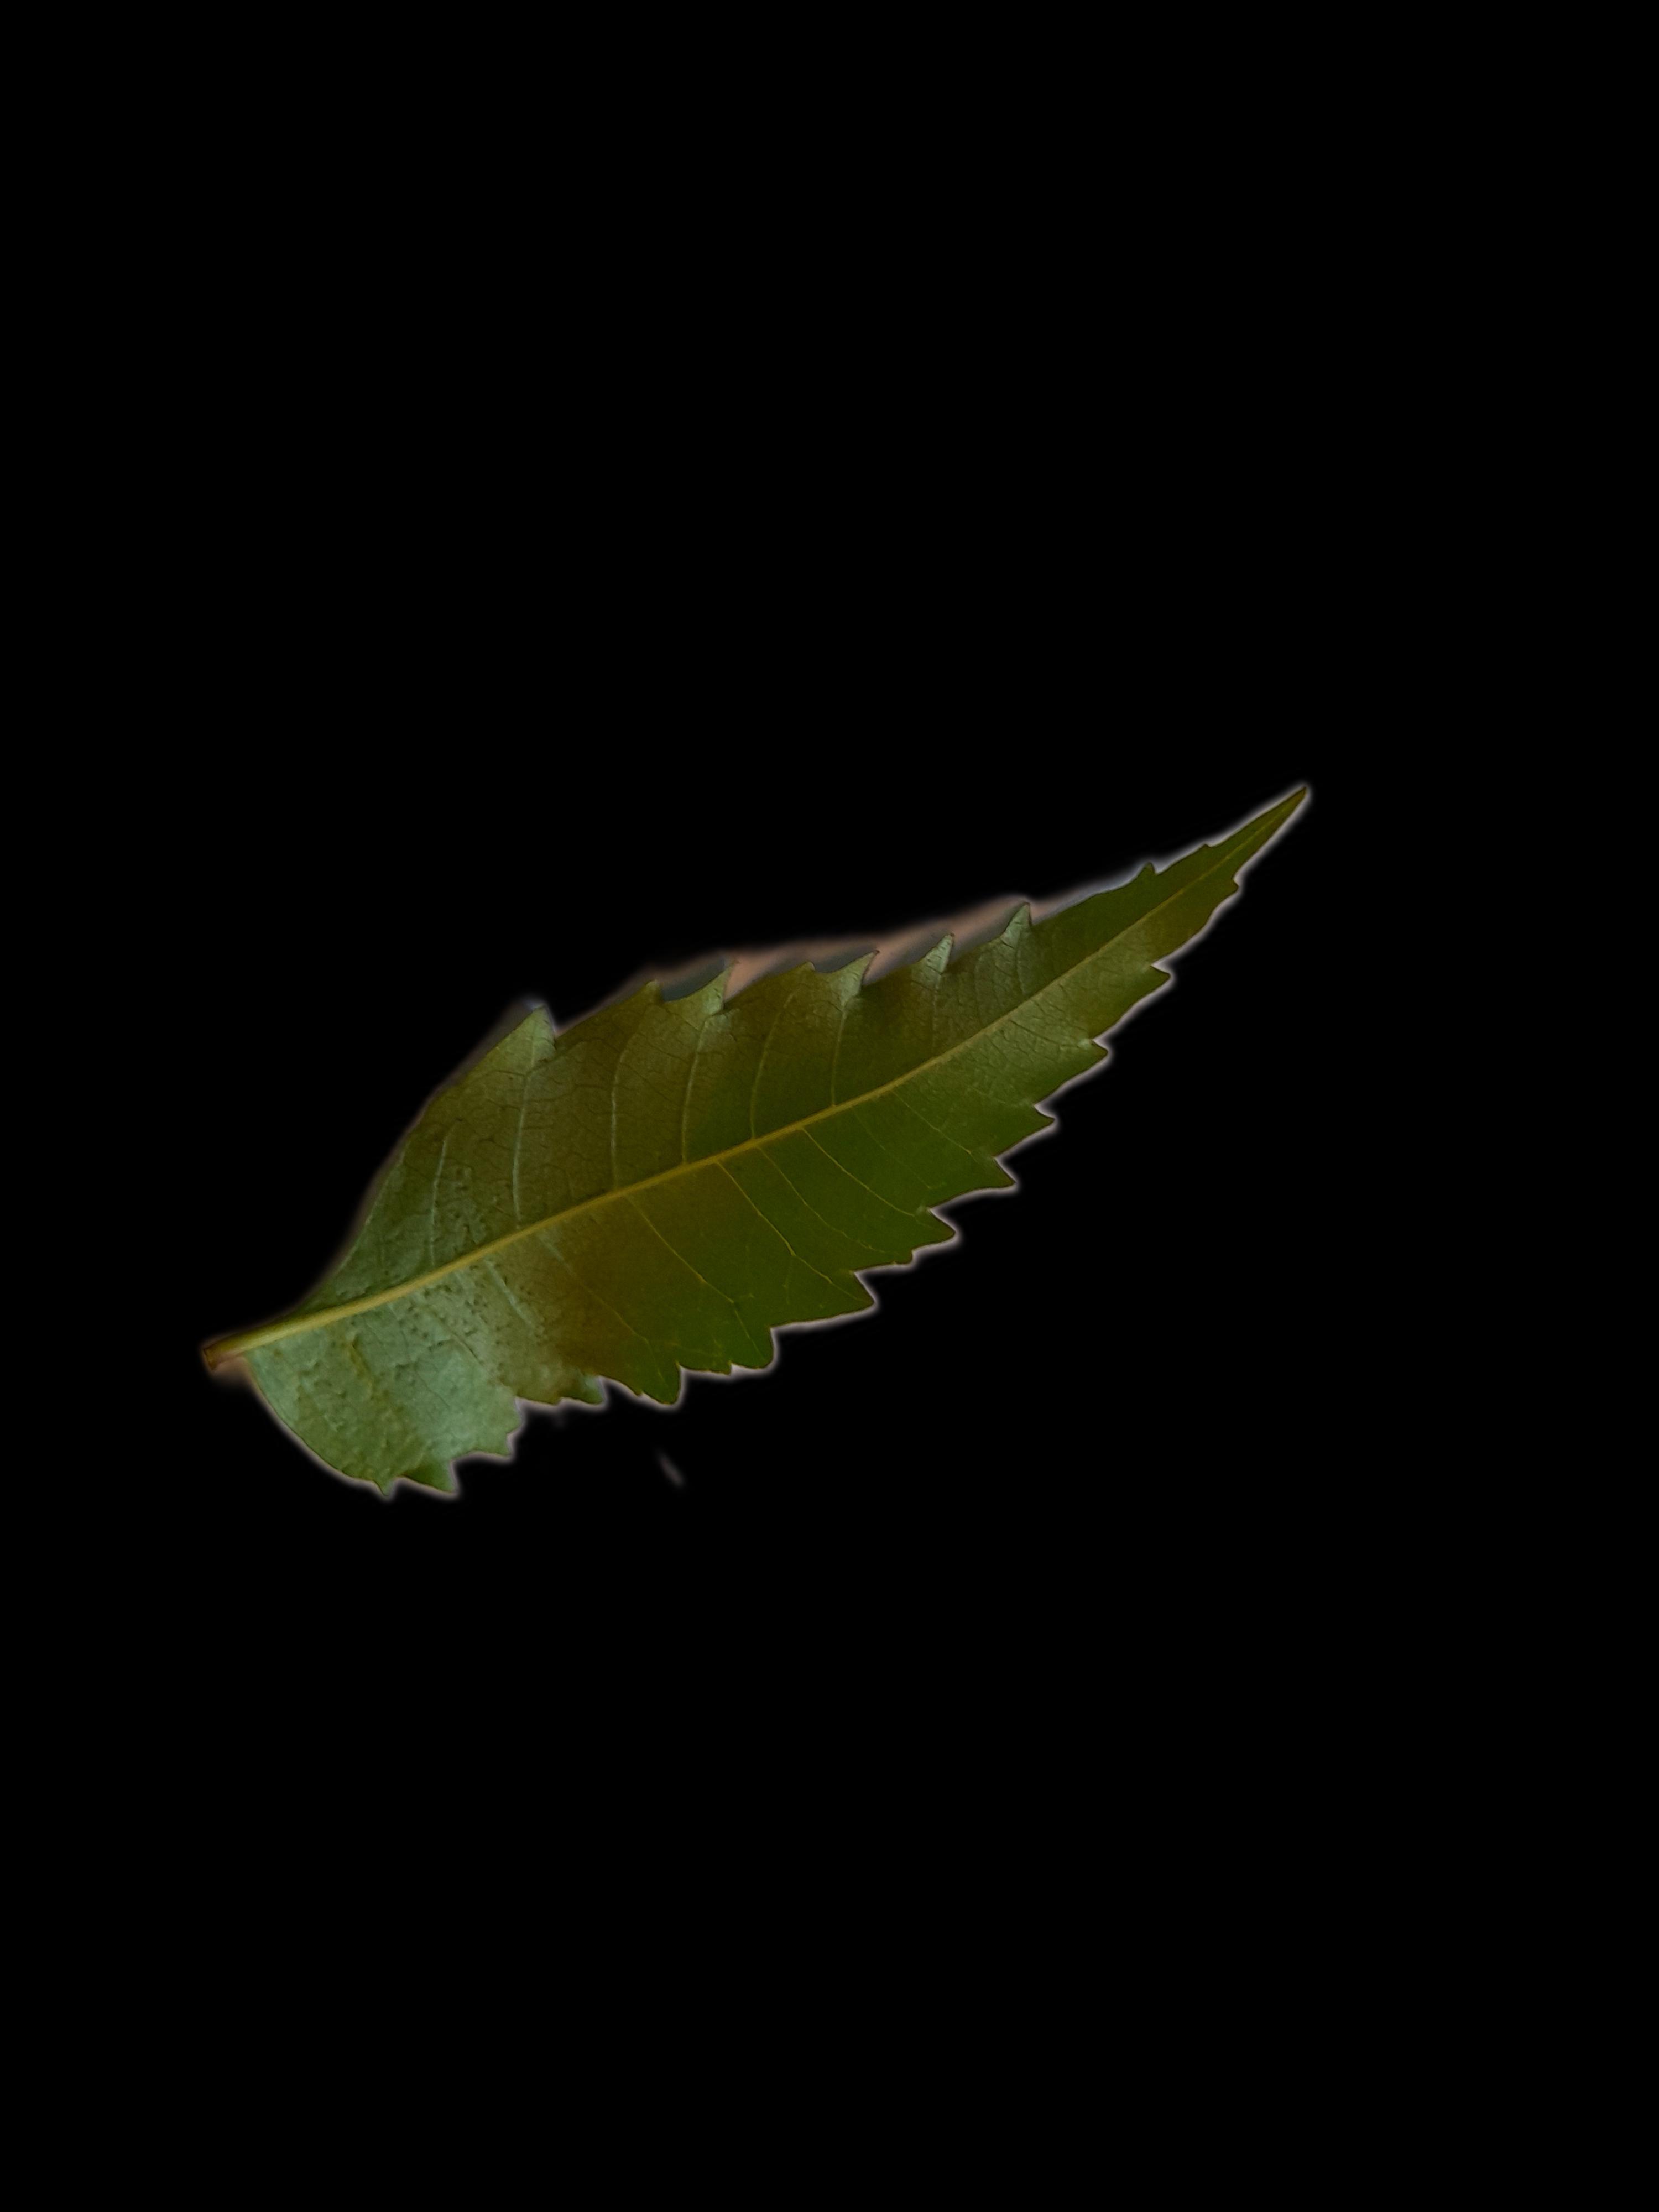
Plant: Neem